The Hating Game

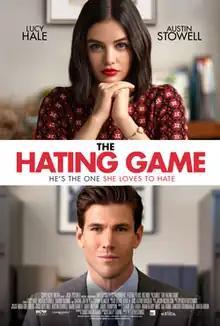
Theatrical release poster

The Hating Game is a 2021 American romantic comedy film directed by Peter Hutchings. It is based on the novel of the same name by Sally Thorne, and stars Lucy Hale and Austin Stowell in the lead roles.